Hydrotherapy

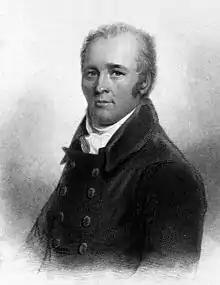
James Currie, who, according to Captain R. T. Claridge, discovered "...the merit of settling the use of cold water...[and who established] the scientific base of Hydropathy"

Hydrotherapy became more prominent following the growth and development of modern medical practices in the 18th and 19th centuries. As traditional medical practice became increasingly professional, it was felt that medical treatment became increasingly less personalized. The development of hydrotherapy was believed to be a more personal form of medical treatment that did not necessarily present to patients the alienating scientific language that modern developments of medical treatment entailed.